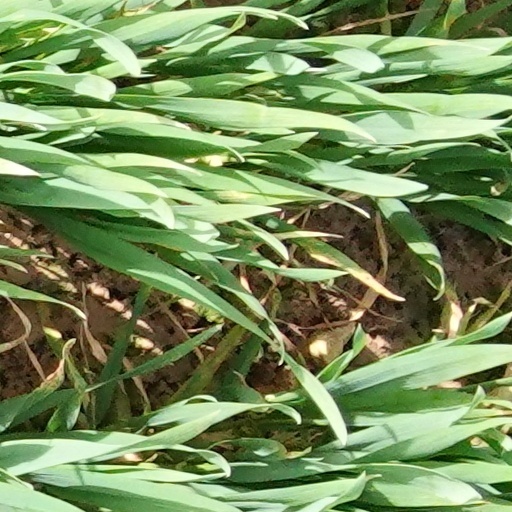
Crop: wheat